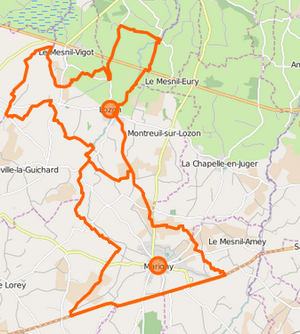
Carte de la commune nouvelle et de ses communes déléguées
Marigny-Le-Lozon est une commune française située dans le département de la Manche en région Normandie, peuplée de 2 645 habitants. Elle est créée le 1ᵉʳ janvier 2016 par la fusion de deux communes, sous le régime juridique des communes nouvelles. Les communes de Lozon et Marigny deviennent des communes déléguées.